Sviatoslav Richter

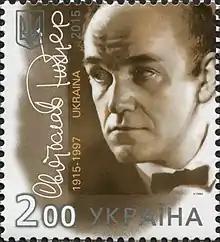
2015 Ukrainian Stamp commemorating the birth of Richter

As late as 1995, Richter continued to perform some of the most demanding pieces in the pianistic repertoire, including Ravel's "Miroirs" cycle, Prokofiev's Second Sonata and Chopin's études, Ballade No. 4, and Schumann's Toccata.